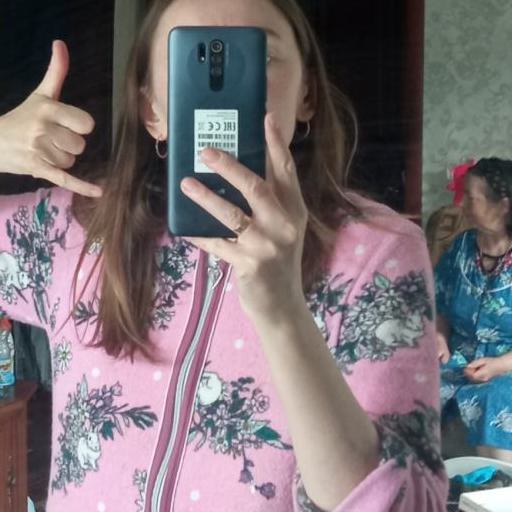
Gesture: no_gesture